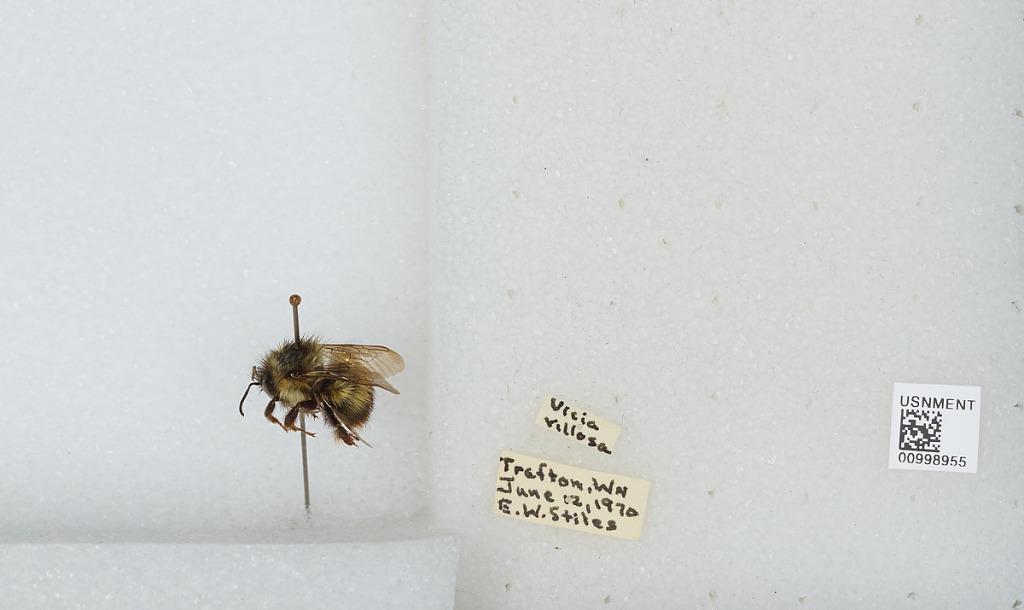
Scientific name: Bombus (Pyrobombus) mixtus Cresson
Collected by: E. Stiles
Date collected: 1970-6-12
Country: United States
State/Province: Washington
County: Snohomish
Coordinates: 48.04, -121.71